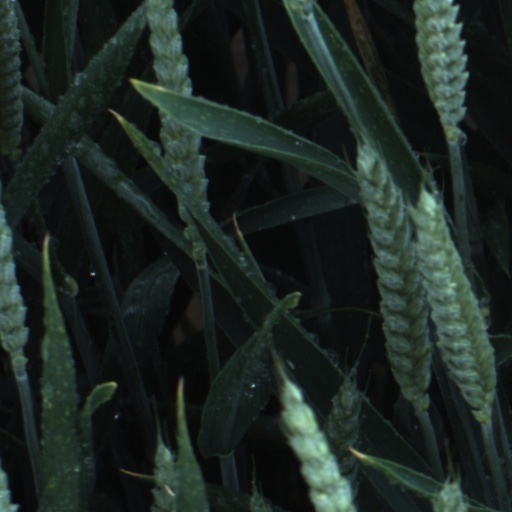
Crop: wheat